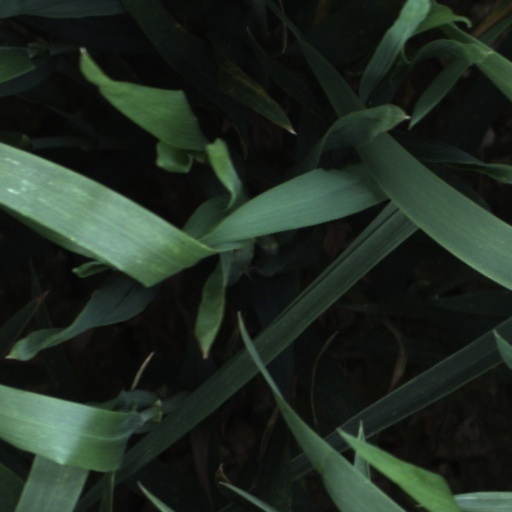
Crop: wheat